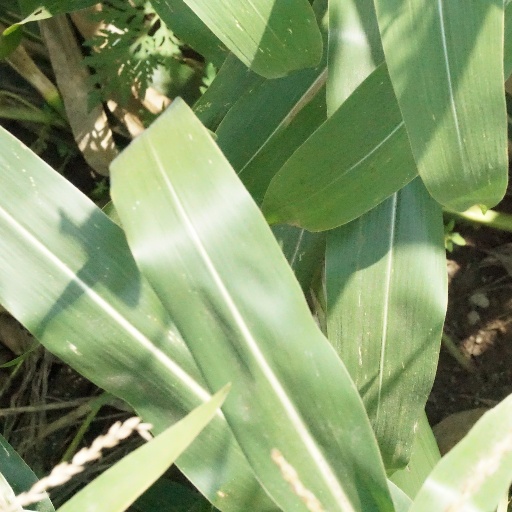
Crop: maize; corn